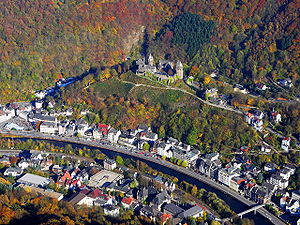
Altena / Billedgalleri
Altena er en tysk by, der ligger på begge sider af floden Lenne i det nordøstlige Sauerland i delstaten Nordrhein-Westfalen. De nærmeste større byer er Iserlohn, Lüdenscheid og Hagen. De højeste og laveste punkter er Kohlberg med 511 m og am Hünengraben med 150 m over NN. 61% af kommunens areal er dækket med skov.